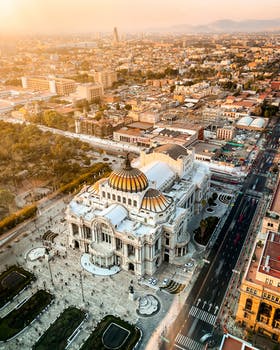
Label: No Watermark